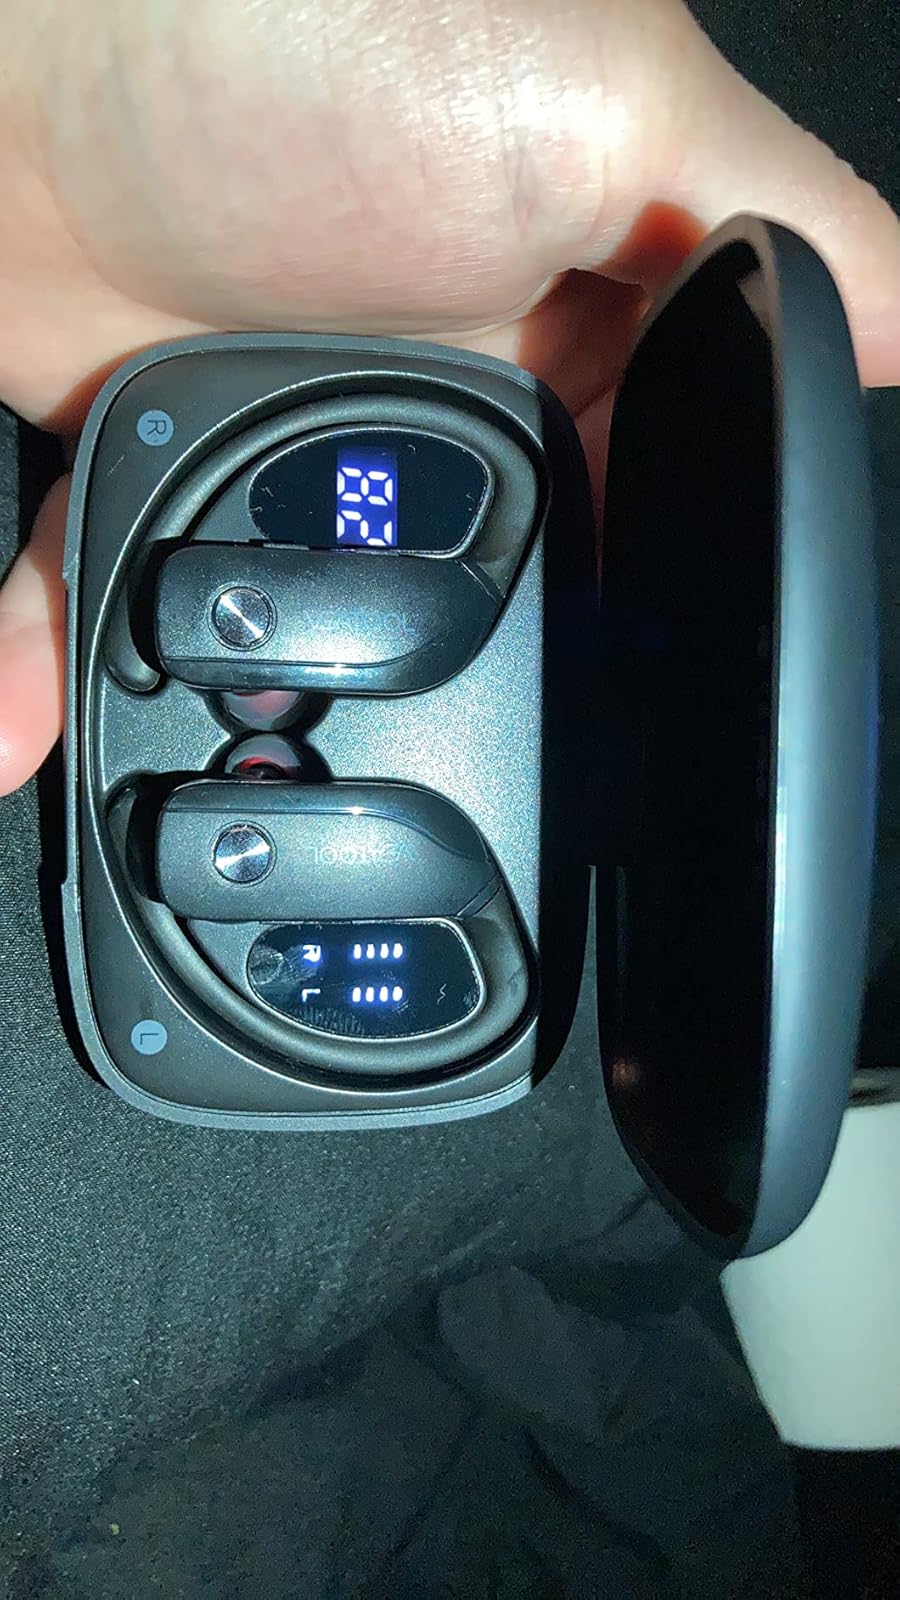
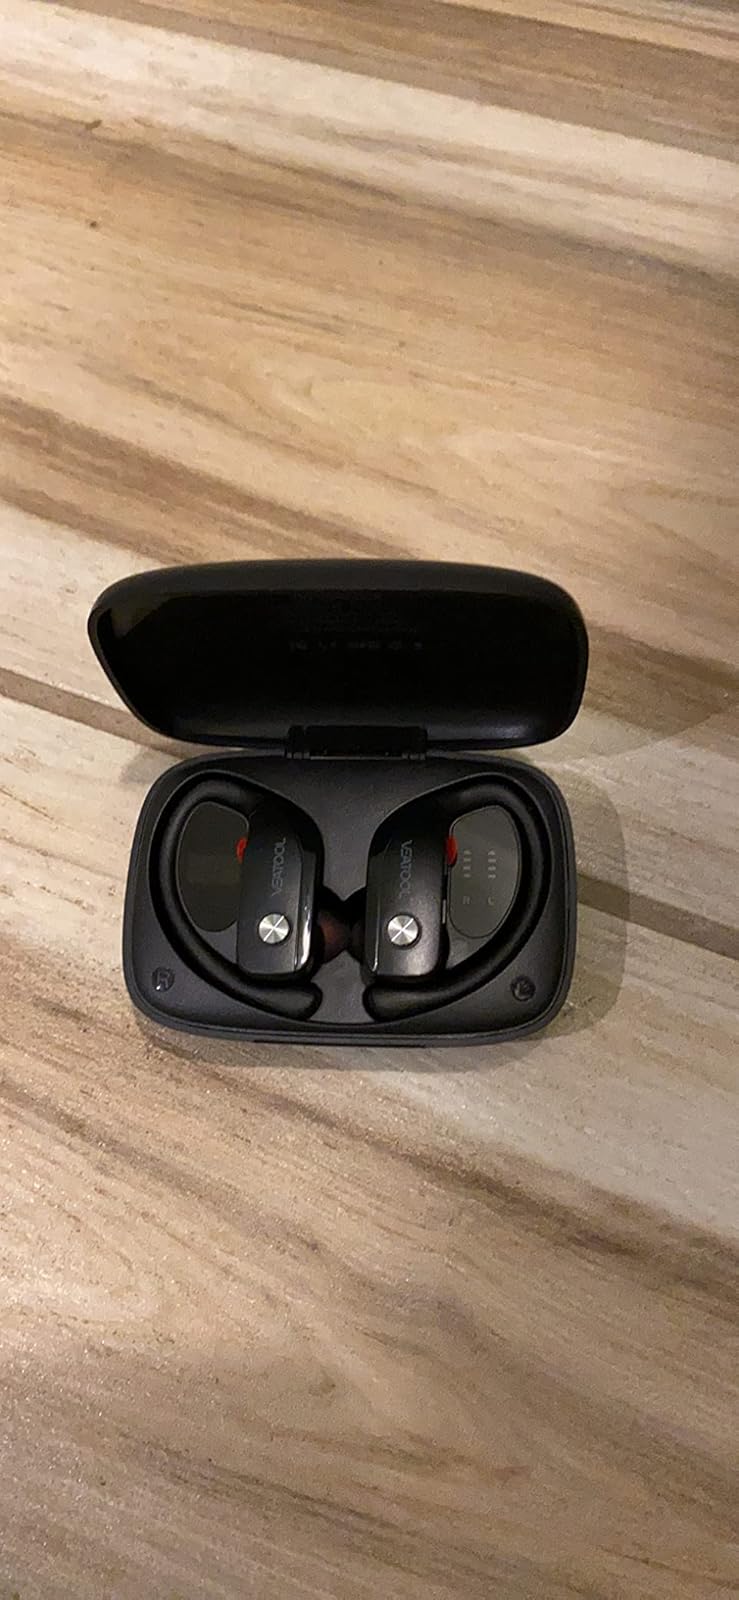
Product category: earbuds
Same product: yes